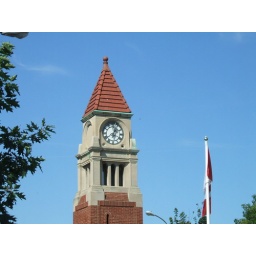
The famous clock tower in Niagara-on-the-Lake.